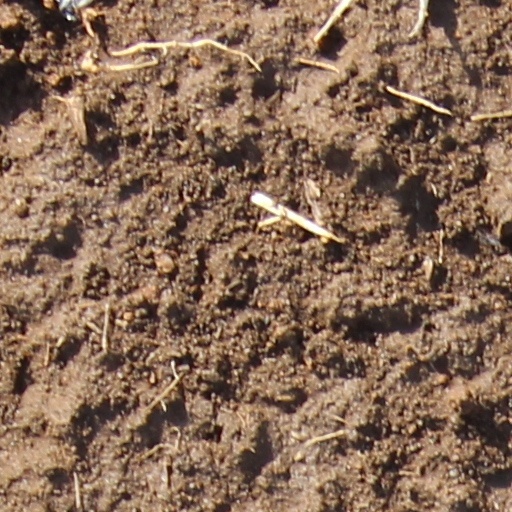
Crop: wheat